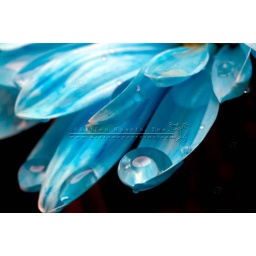
Colorful flowers against a black background in a studio environment